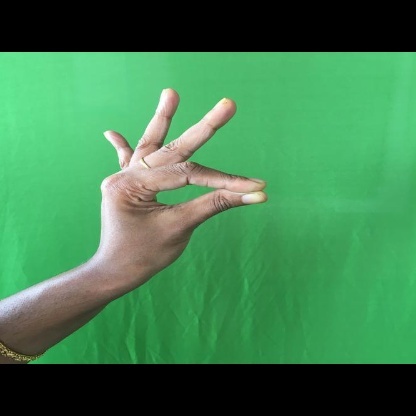
Mudra: Hamsasyam